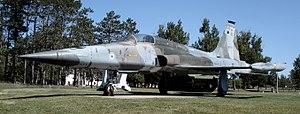
Le Canadair CF-5, officiellement désigné Canadair CF-116 Freedom Fighter, est la version produite sous licence pour les forces armées canadiennes du chasseur américain F-5 Freedom Fighter, initialement produit par Northrop. Il portait la désignation de CF-5 pour les forces canadiennes et de NF-105 pour l'Armée de l'air royale néerlandaise.